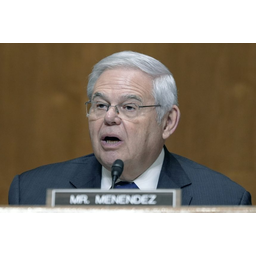
Label: paper